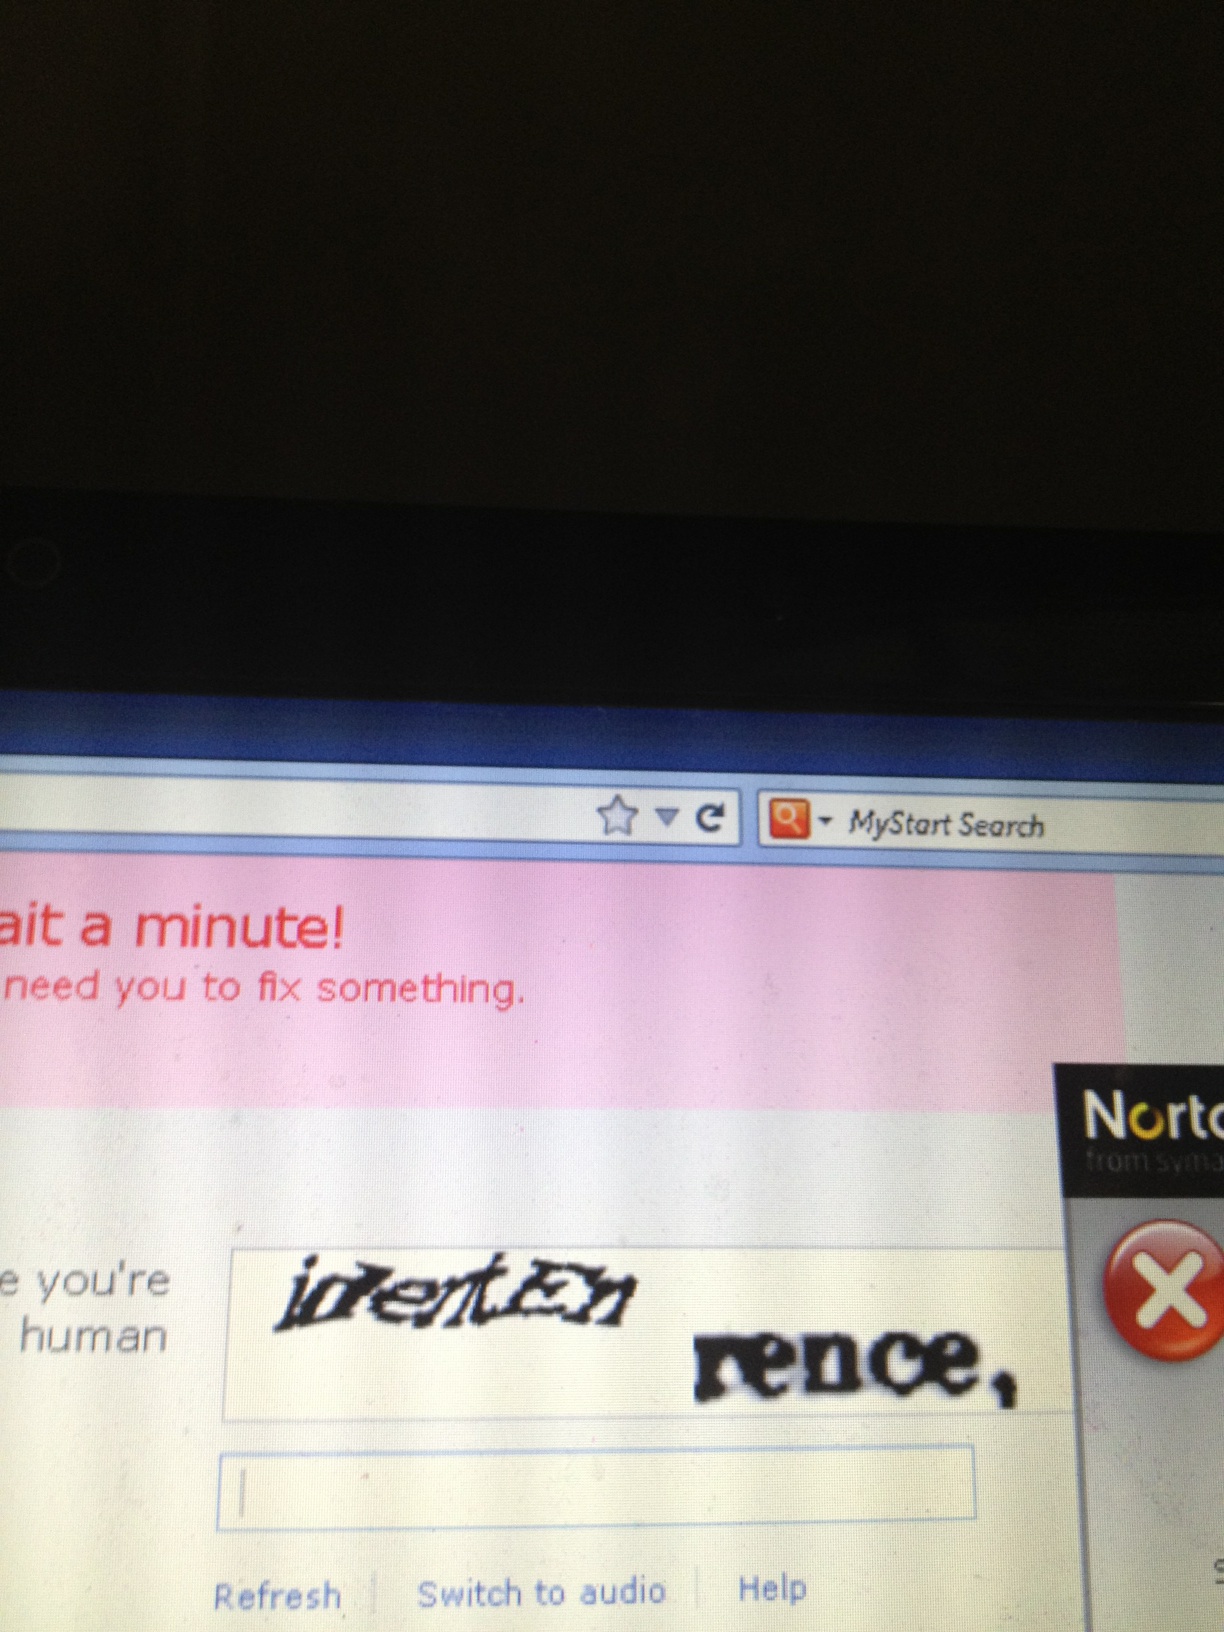Question: Hi, can you please read me the captcha image? It should be a few letters or a blurry word or two. It's not the web address and it should be near a box that you have to type in.
Answer: identen rence